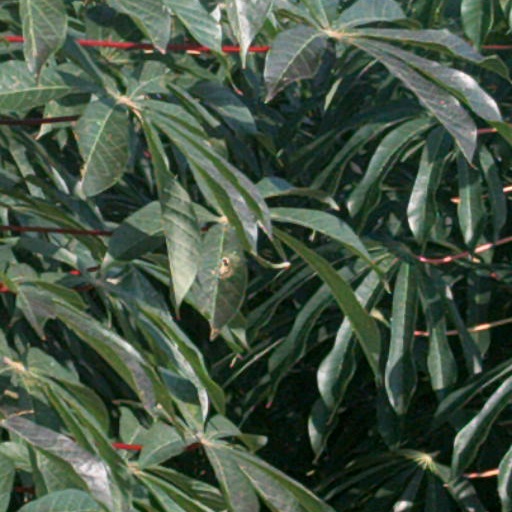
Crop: cassava